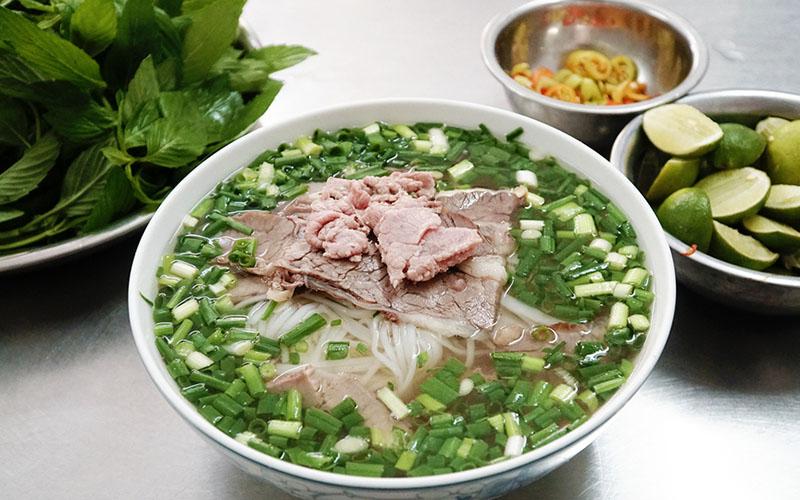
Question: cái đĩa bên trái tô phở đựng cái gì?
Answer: đĩa bên trái tô phở đựng rau thơm